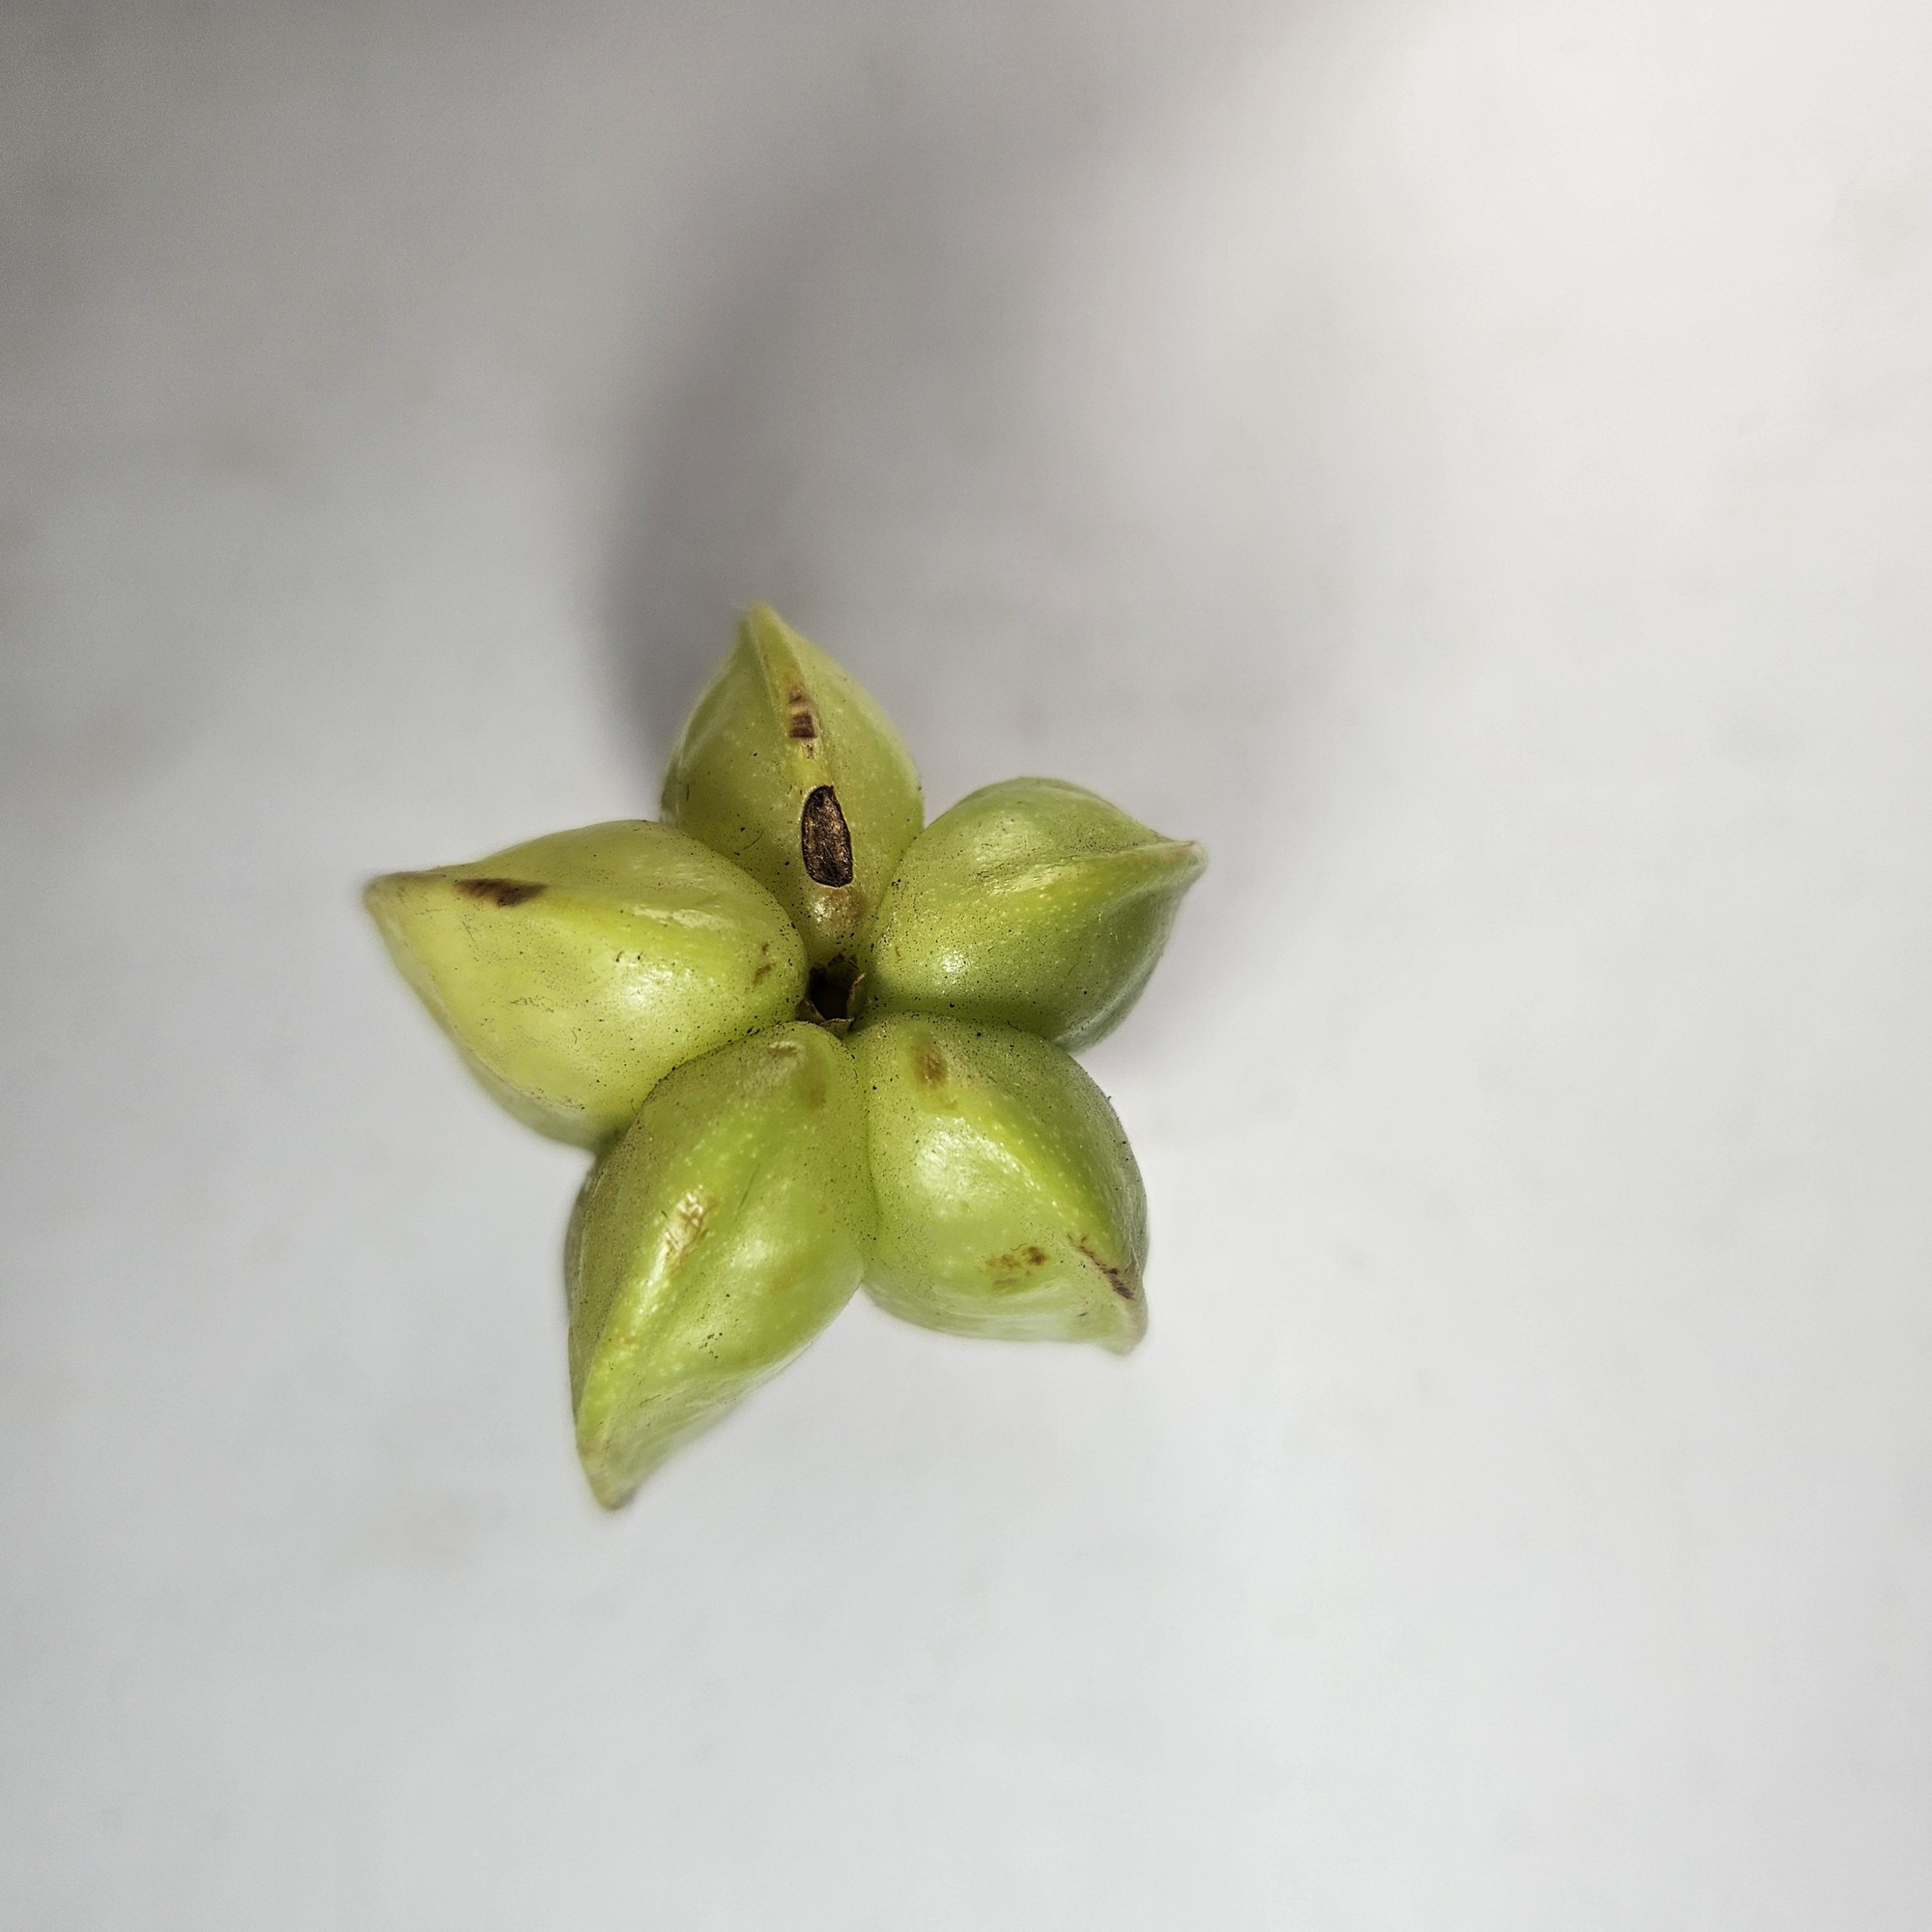
Label: Unhealthy Fruits